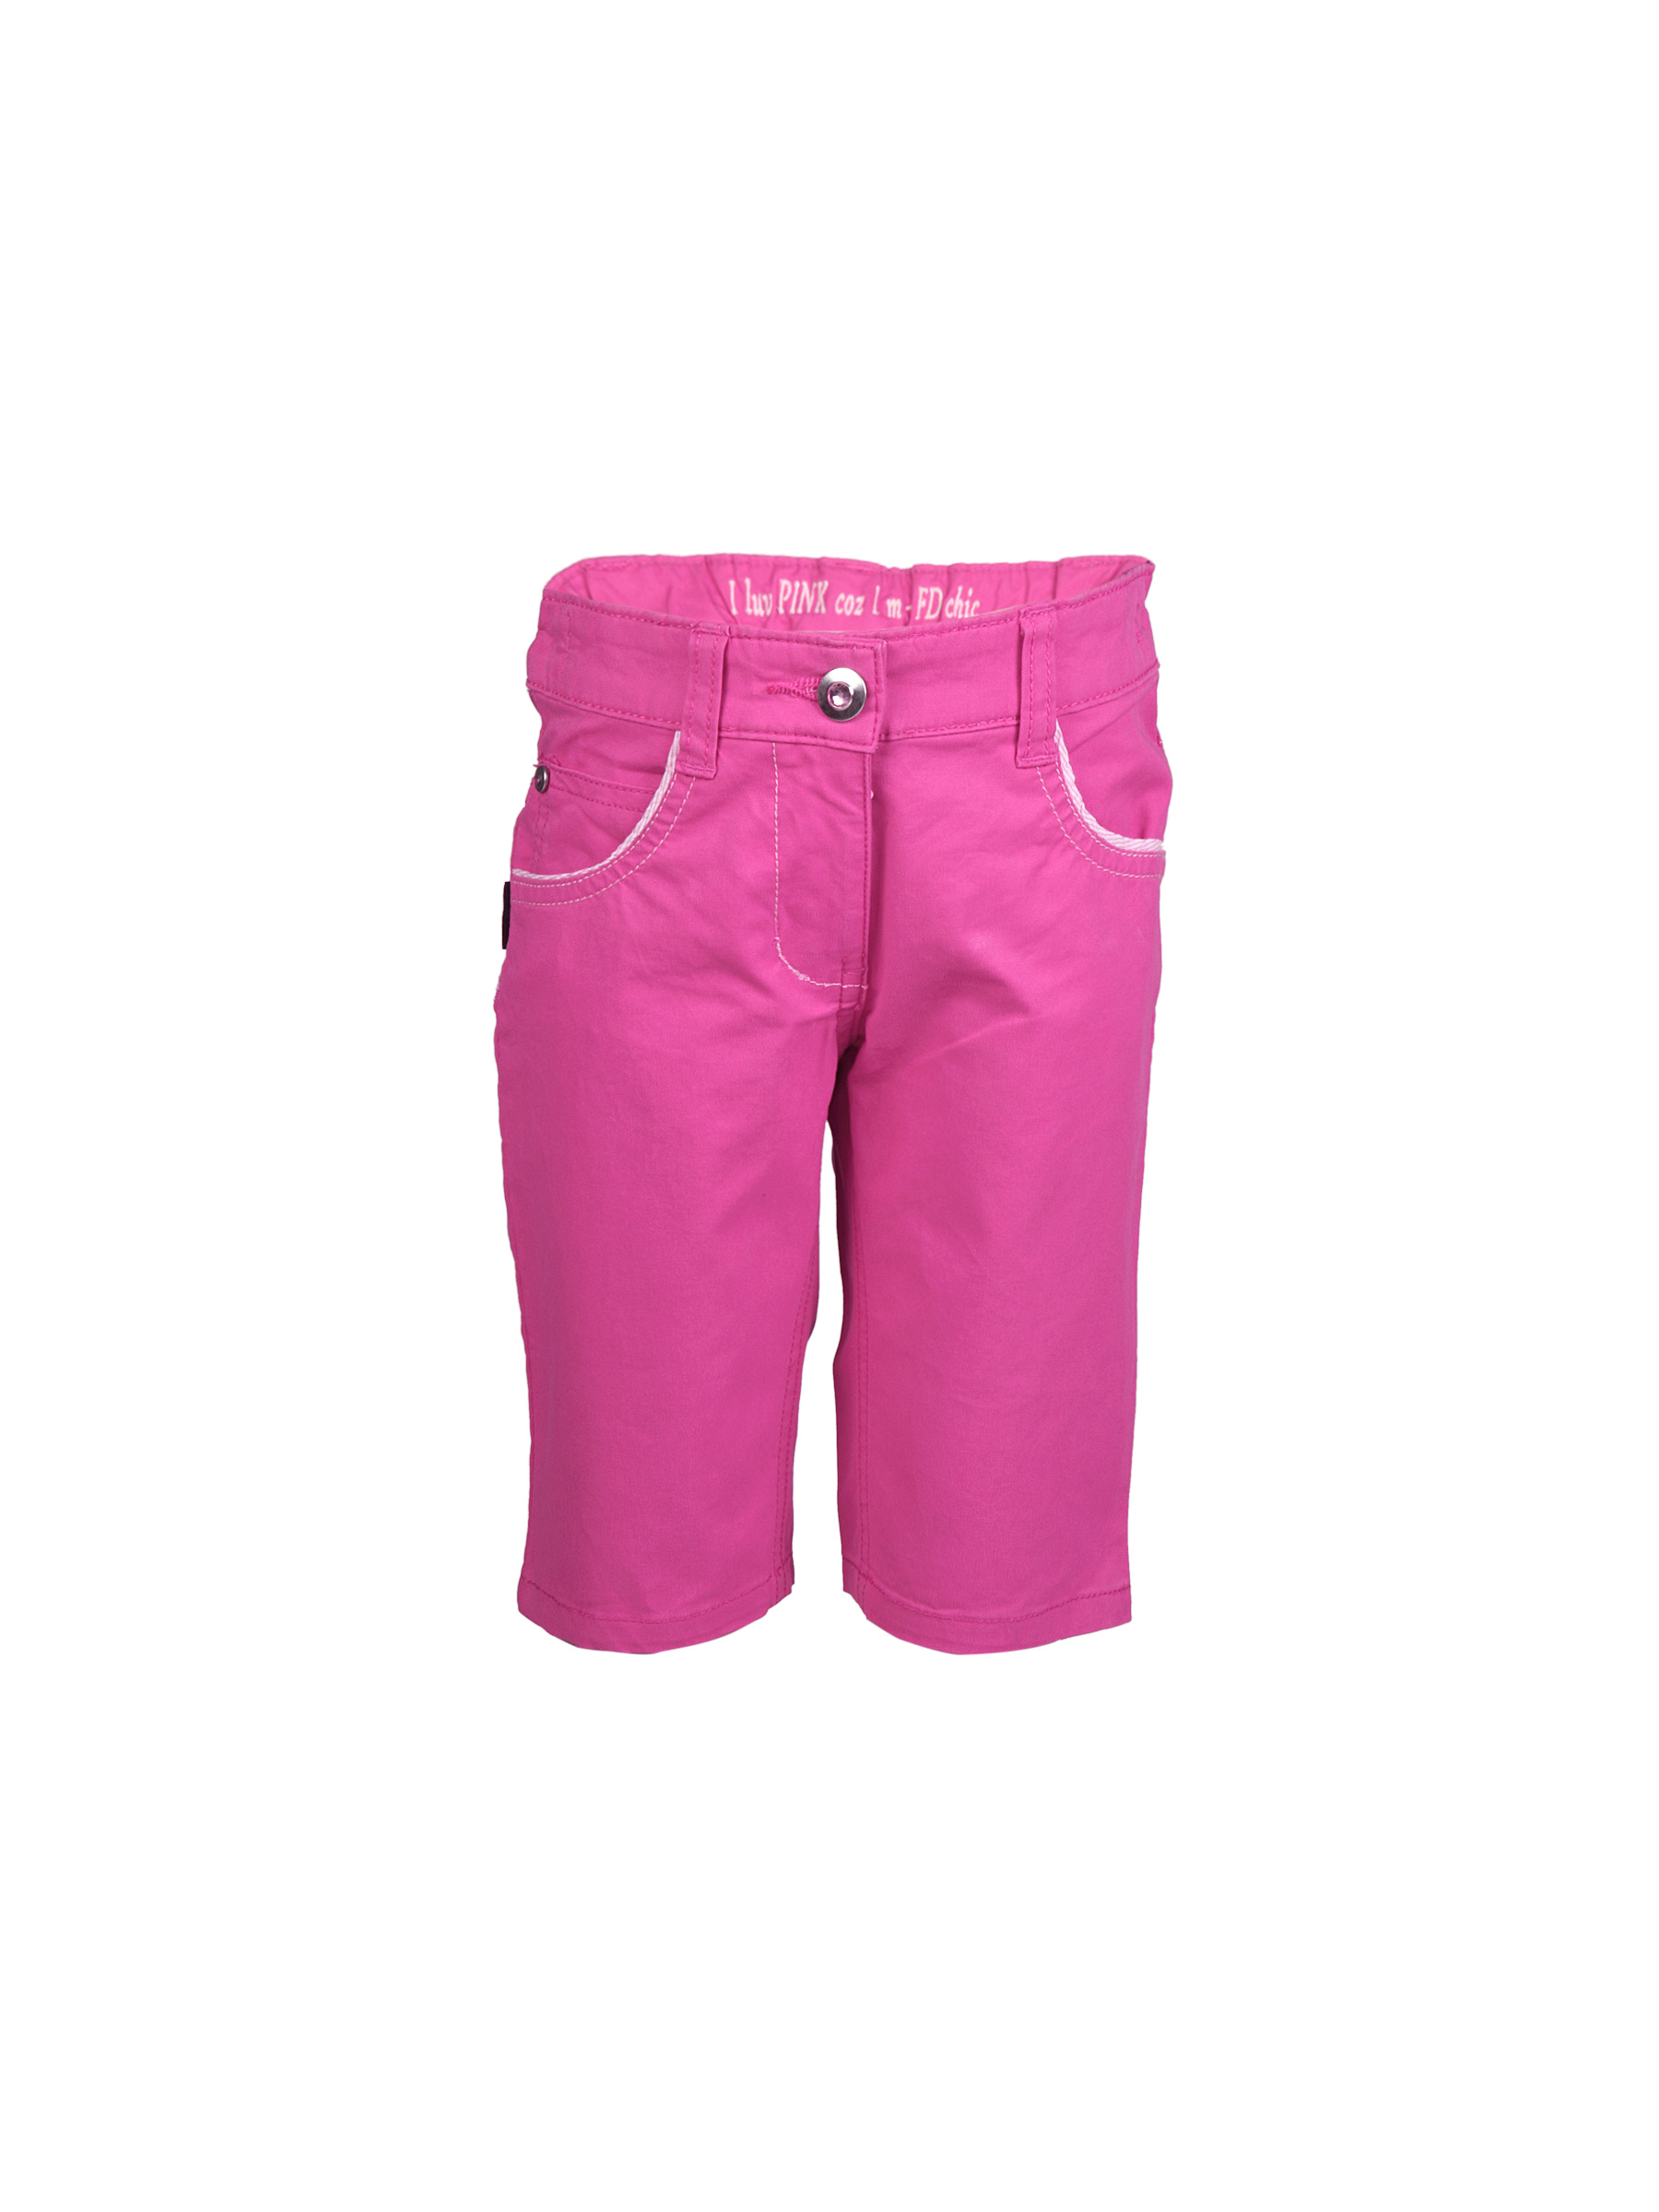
Doodle Kids Girl  Pink Capris
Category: Apparel / Bottomwear / Capris
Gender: Women
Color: Pink
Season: Summer 2012
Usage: Casual